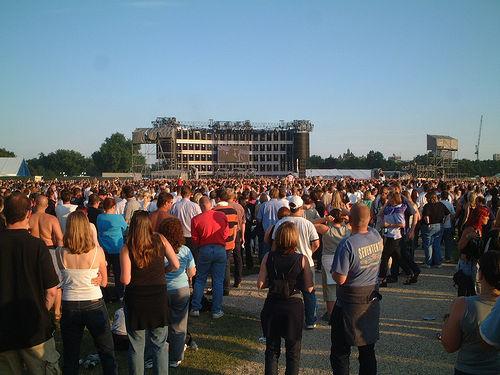
Weather: sun or clear